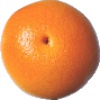
Label: Grapefruit Pink 1